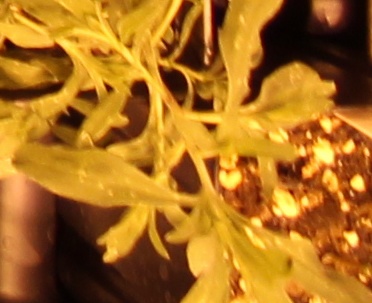
Label: Kochia